History of speciation

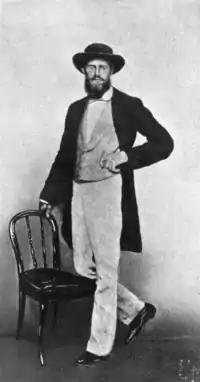
The young naturalist Alfred Russel Wallace in 1862

Throughout the history of research concerning speciation, classification and delineation of modes and processes have been debated. Julian Huxley divided speciation into three separate modes: geographical speciation, genetic speciation, and ecological speciation. Sewall Wright proposed ten different, varying modes. Ernst Mayr championed the importance of physical, geographic separation of species populations, maintaining it to be of major importance to speciation. He originally proposed the three primary modes known today: geographic, semi-geographic, non-geographic; corresponding to allopatric, parapatric, and sympatric respectively.